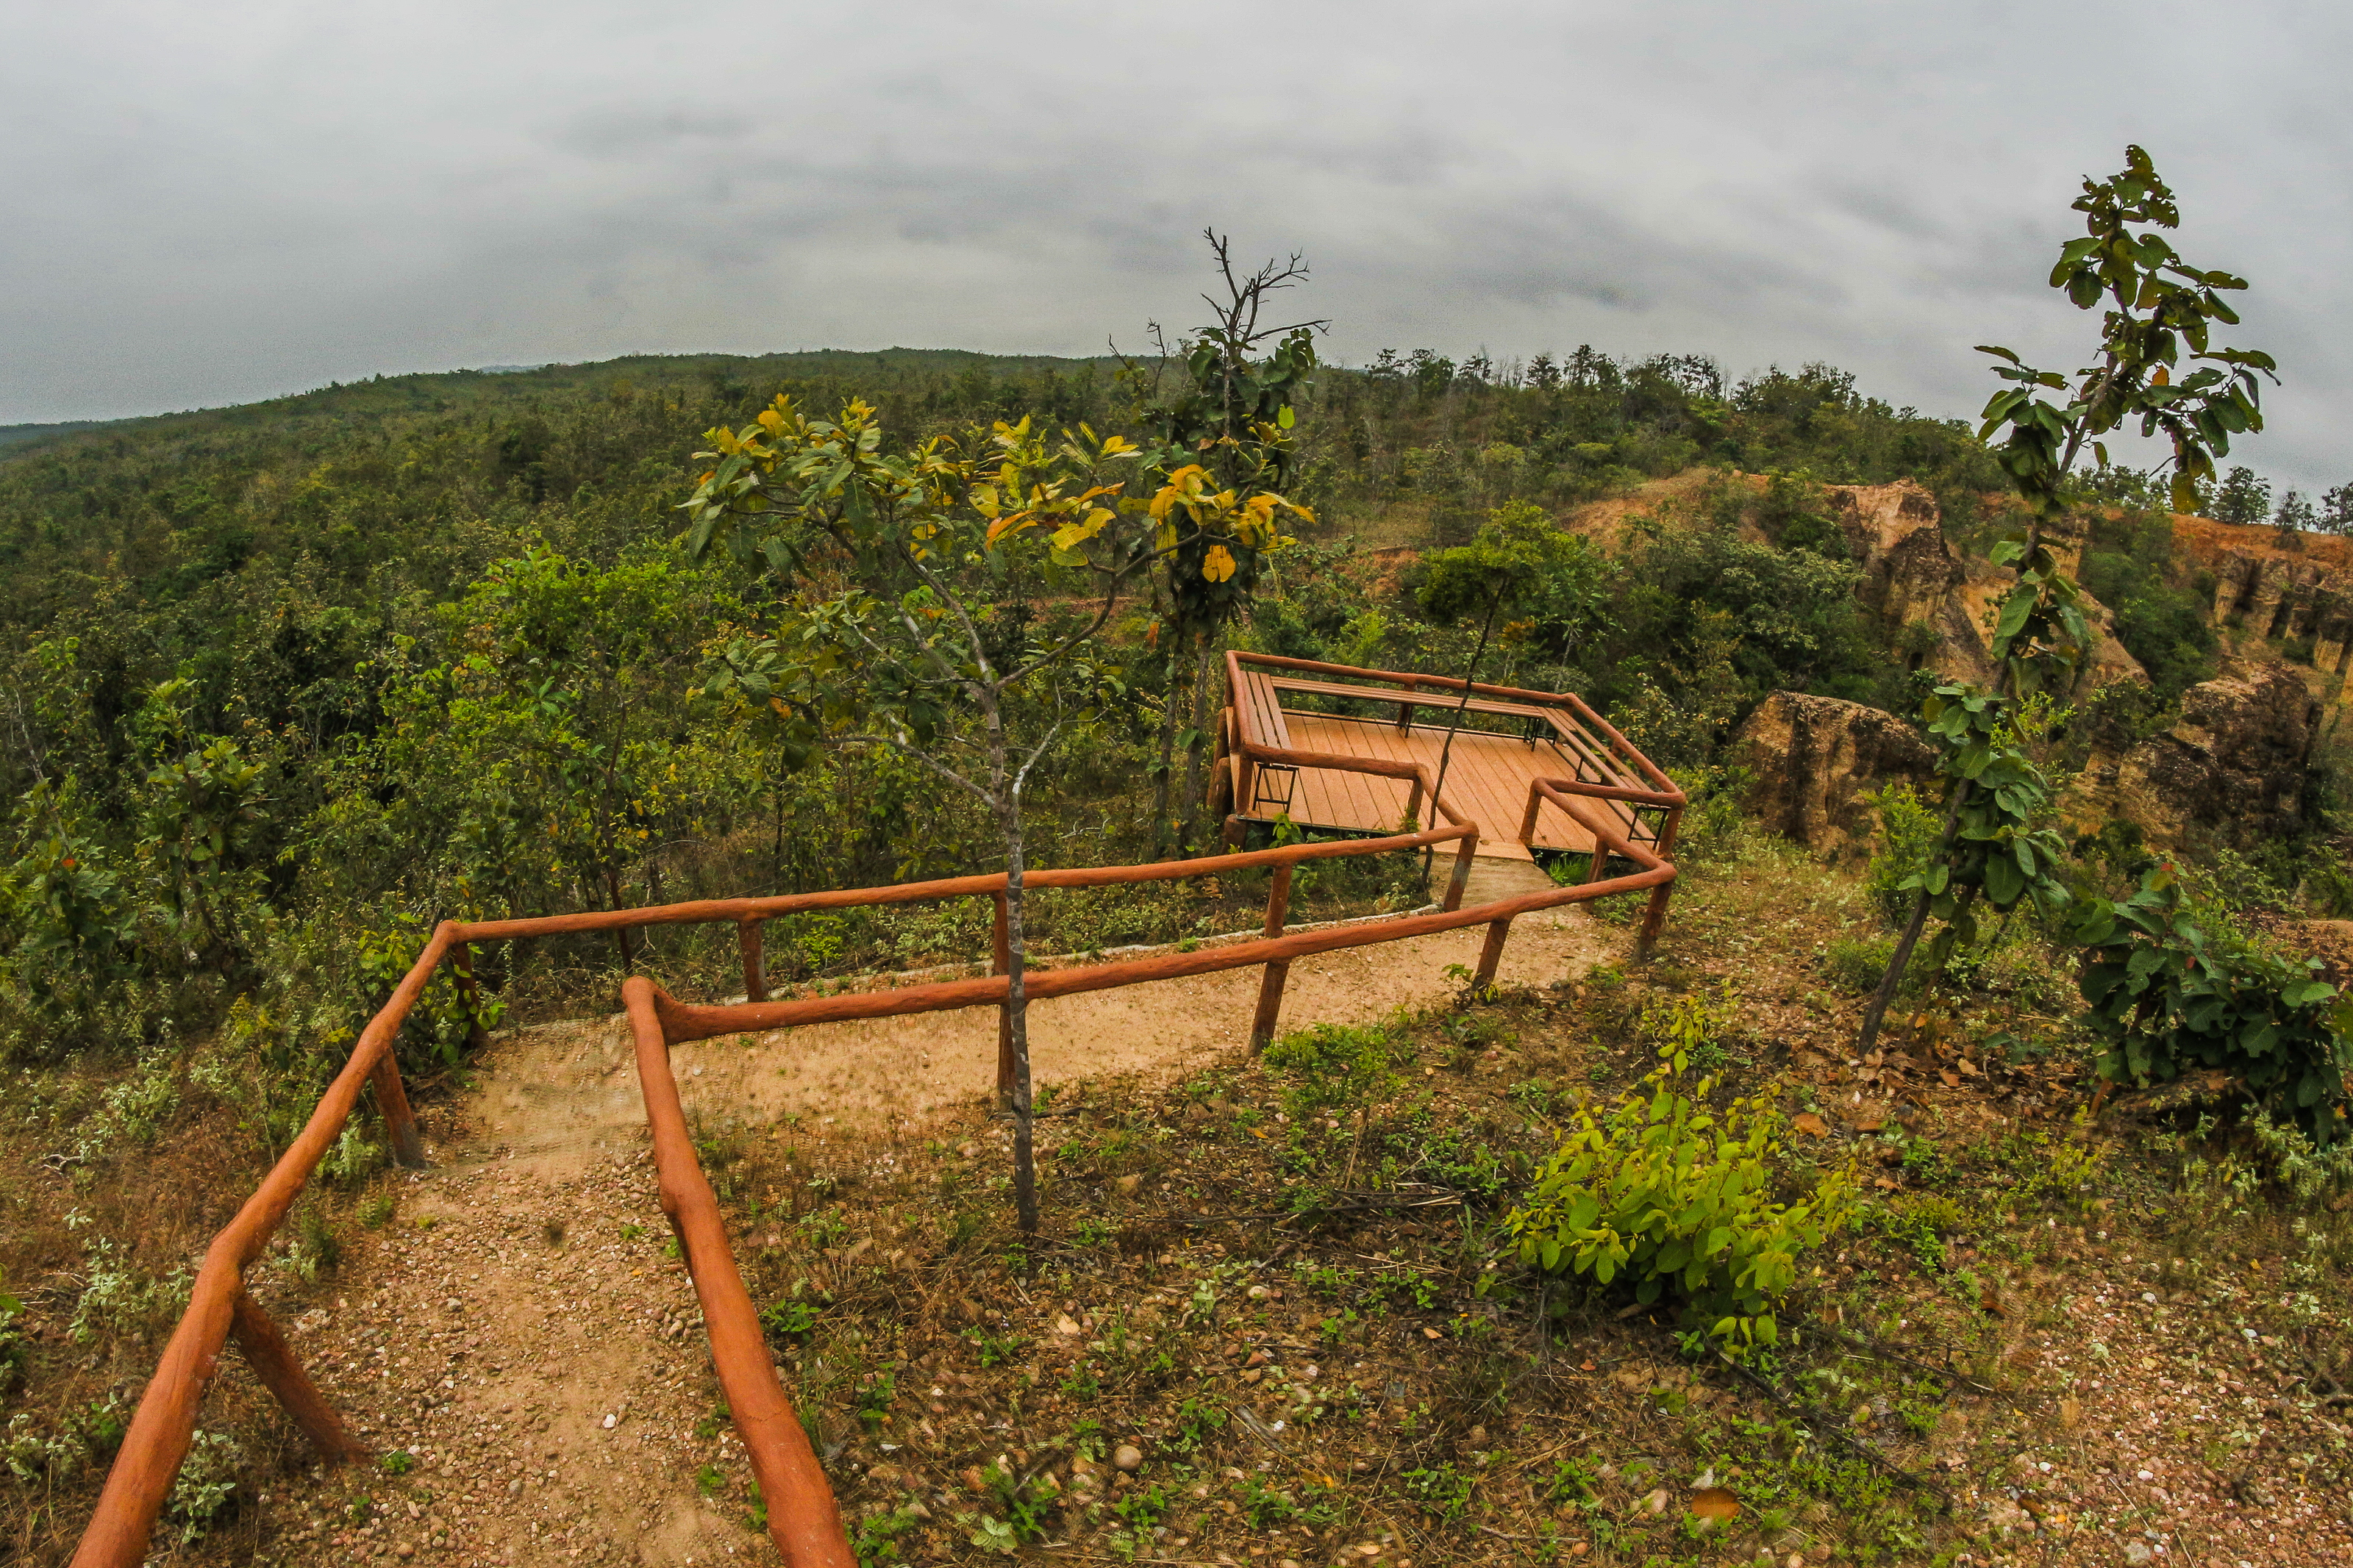
adventure, amazing, attraction, background, beautiful, chiangmai, cliff, ecological, environment, eroded, erosion, famous, foliage, forest, geology, gorge, grand canyon, grass, green, high, journey, jungle, landmark, landscape, mountain, natural, nature, outdoor, park, pha chor, recreation, rock, scenery, sightseeing, southeast, stone, sunlight, sunshine, thailand, tourism, tourist, trail, travel, tree, trekking, valley, viewpoint, wild, woods, vegetation, nature reserve, hill station, wilderness, sky, hill, plant community, rural area, walkway, plant, dirt road, wildlife, stairs, road, path, soil, rainforest, land lot, cloud, slope, national park, boardwalk, ridge, nonbuilding structure, terrain